Andre Dickens

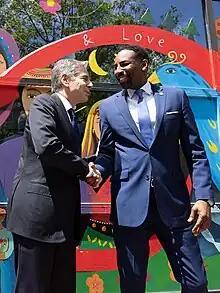
Secretary of State Antony Blinken with Mayor Dickens in May 2023

Mayor Dickens' early accomplishments in office include the city's first-ever investment in early childhood education and the creation of a Nightlife Division to combat establishments with a history of violent crime.